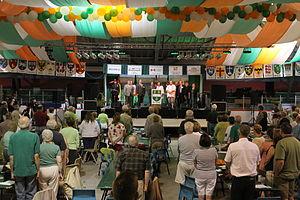
Miramichi est la plus grande ville dans le Nord-Est de la province du Nouveau-Brunswick, au Canada. Elle est située dans le comté de Northumberland, à l'embouchure du fleuve Miramichi, qui se jette dans le golfe du Saint-Laurent.